Leavenworth, Indiana

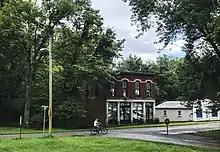
Scene from Old Leavenworth, Indiana

According to the 2010 census, Leavenworth has a total area of , of which (or 94.25%) is land and (or 5.75%) is water.